2006 United States House of Representatives elections in Florida

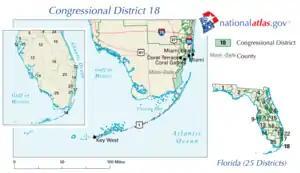

Republican congressman Ric Keller, seeking a fourth term in this moderately conservative, Central Florida-based district, faced off against businessman Charlie Stuart, a moderate Democrat. Though Keller held onto his seat in the midst of a Democratic wave that was sweeping the country, he won by only a few points.